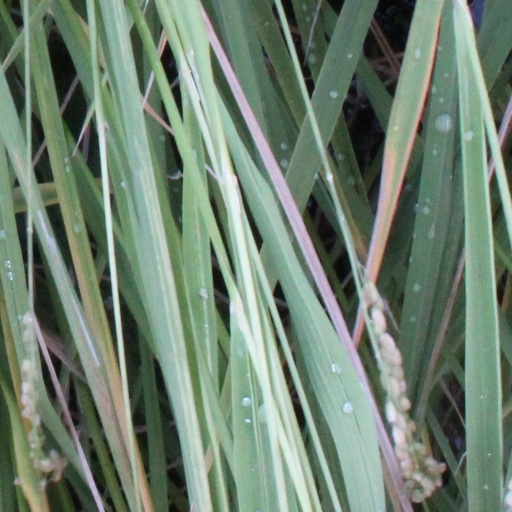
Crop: rice